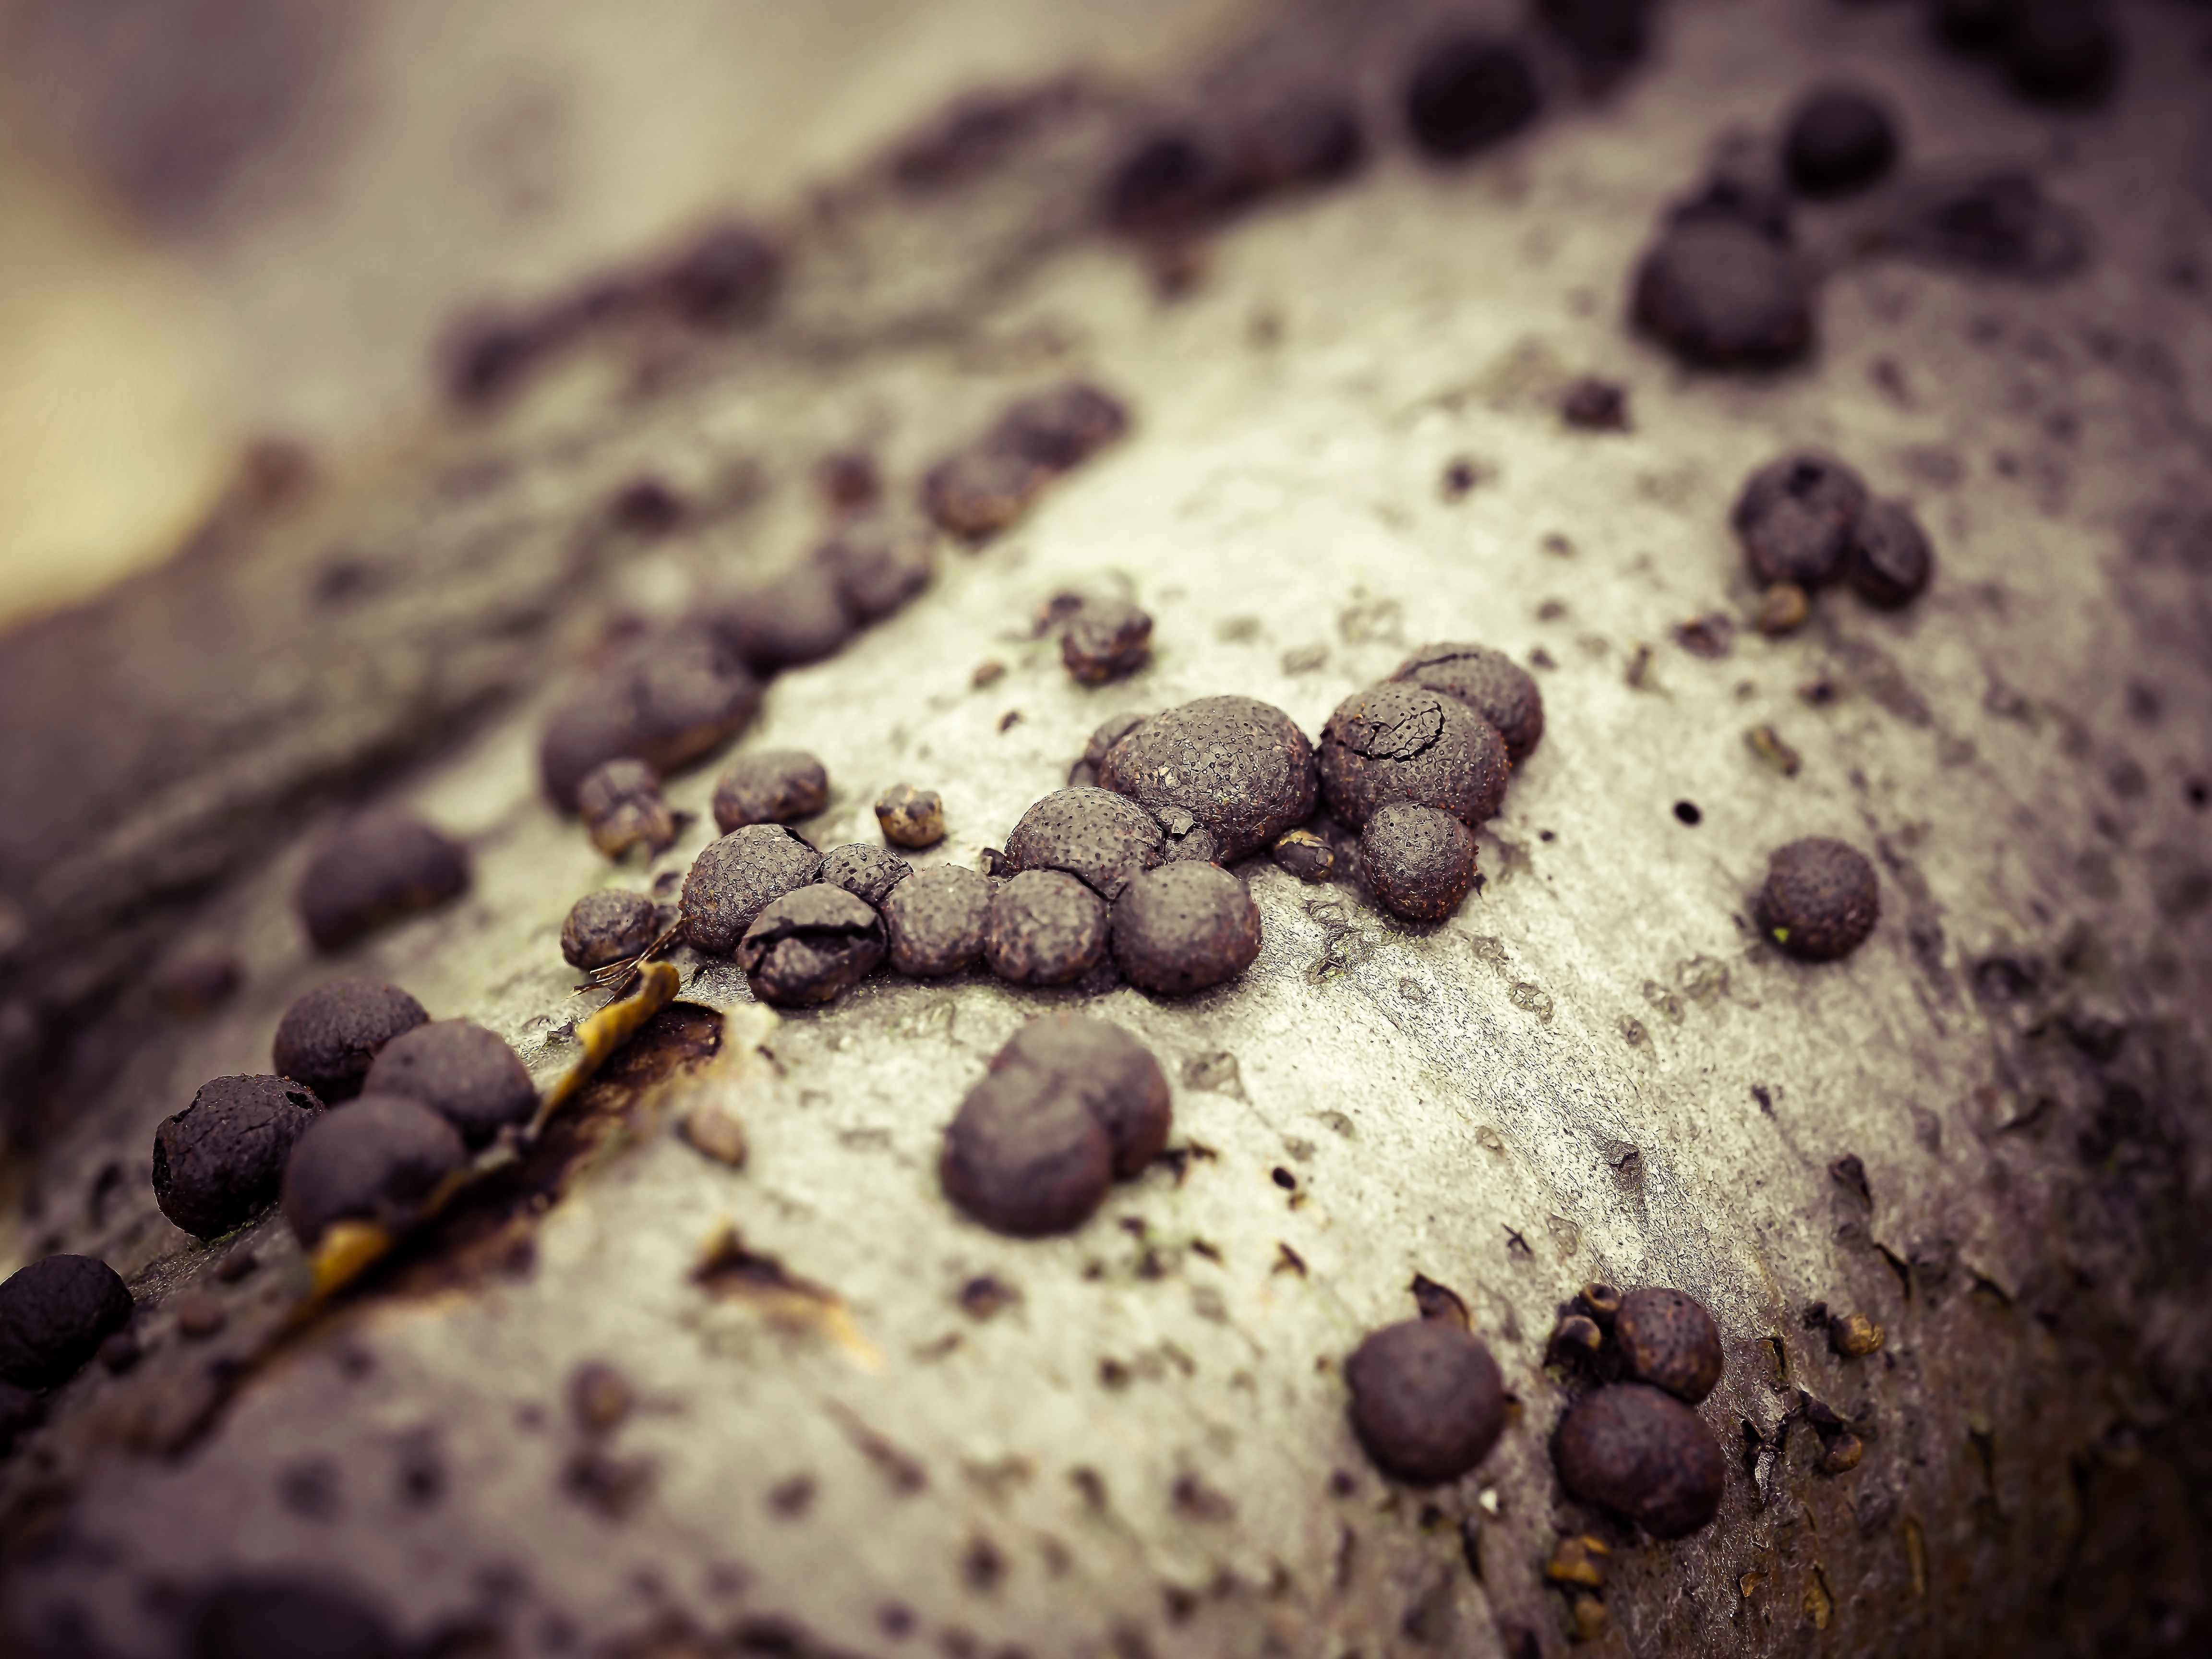
tree, nature, flower, log, food, produce, soil, mushroom, chocolate, dessert, close up, tribe, tree stump, tree fungus, mushrooms on tree, macro photography, baumschwamm